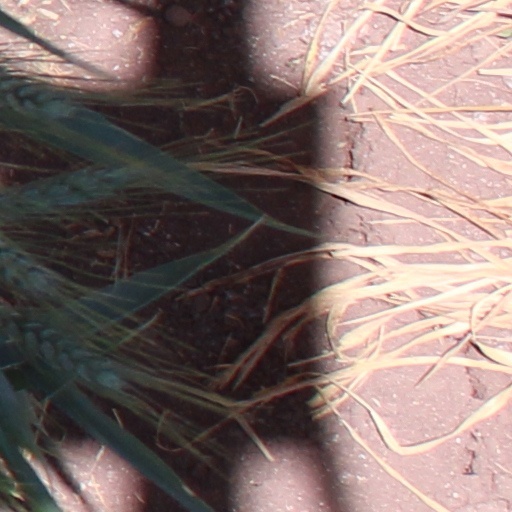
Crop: wheat